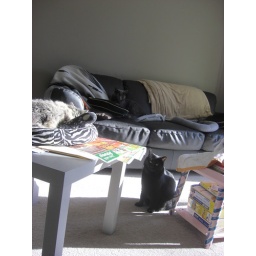
Investigation of the cat sleeping in Freya's bed